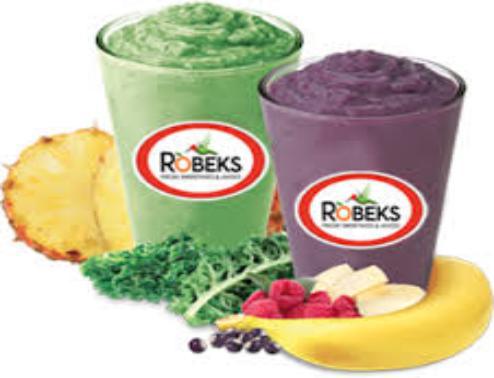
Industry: Food